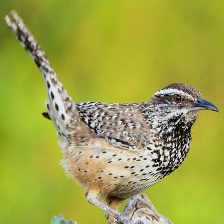
Species: CACTUS WREN
Scientific name: CAMPYLORHYNCHUS BRUNNEICAPILLUS